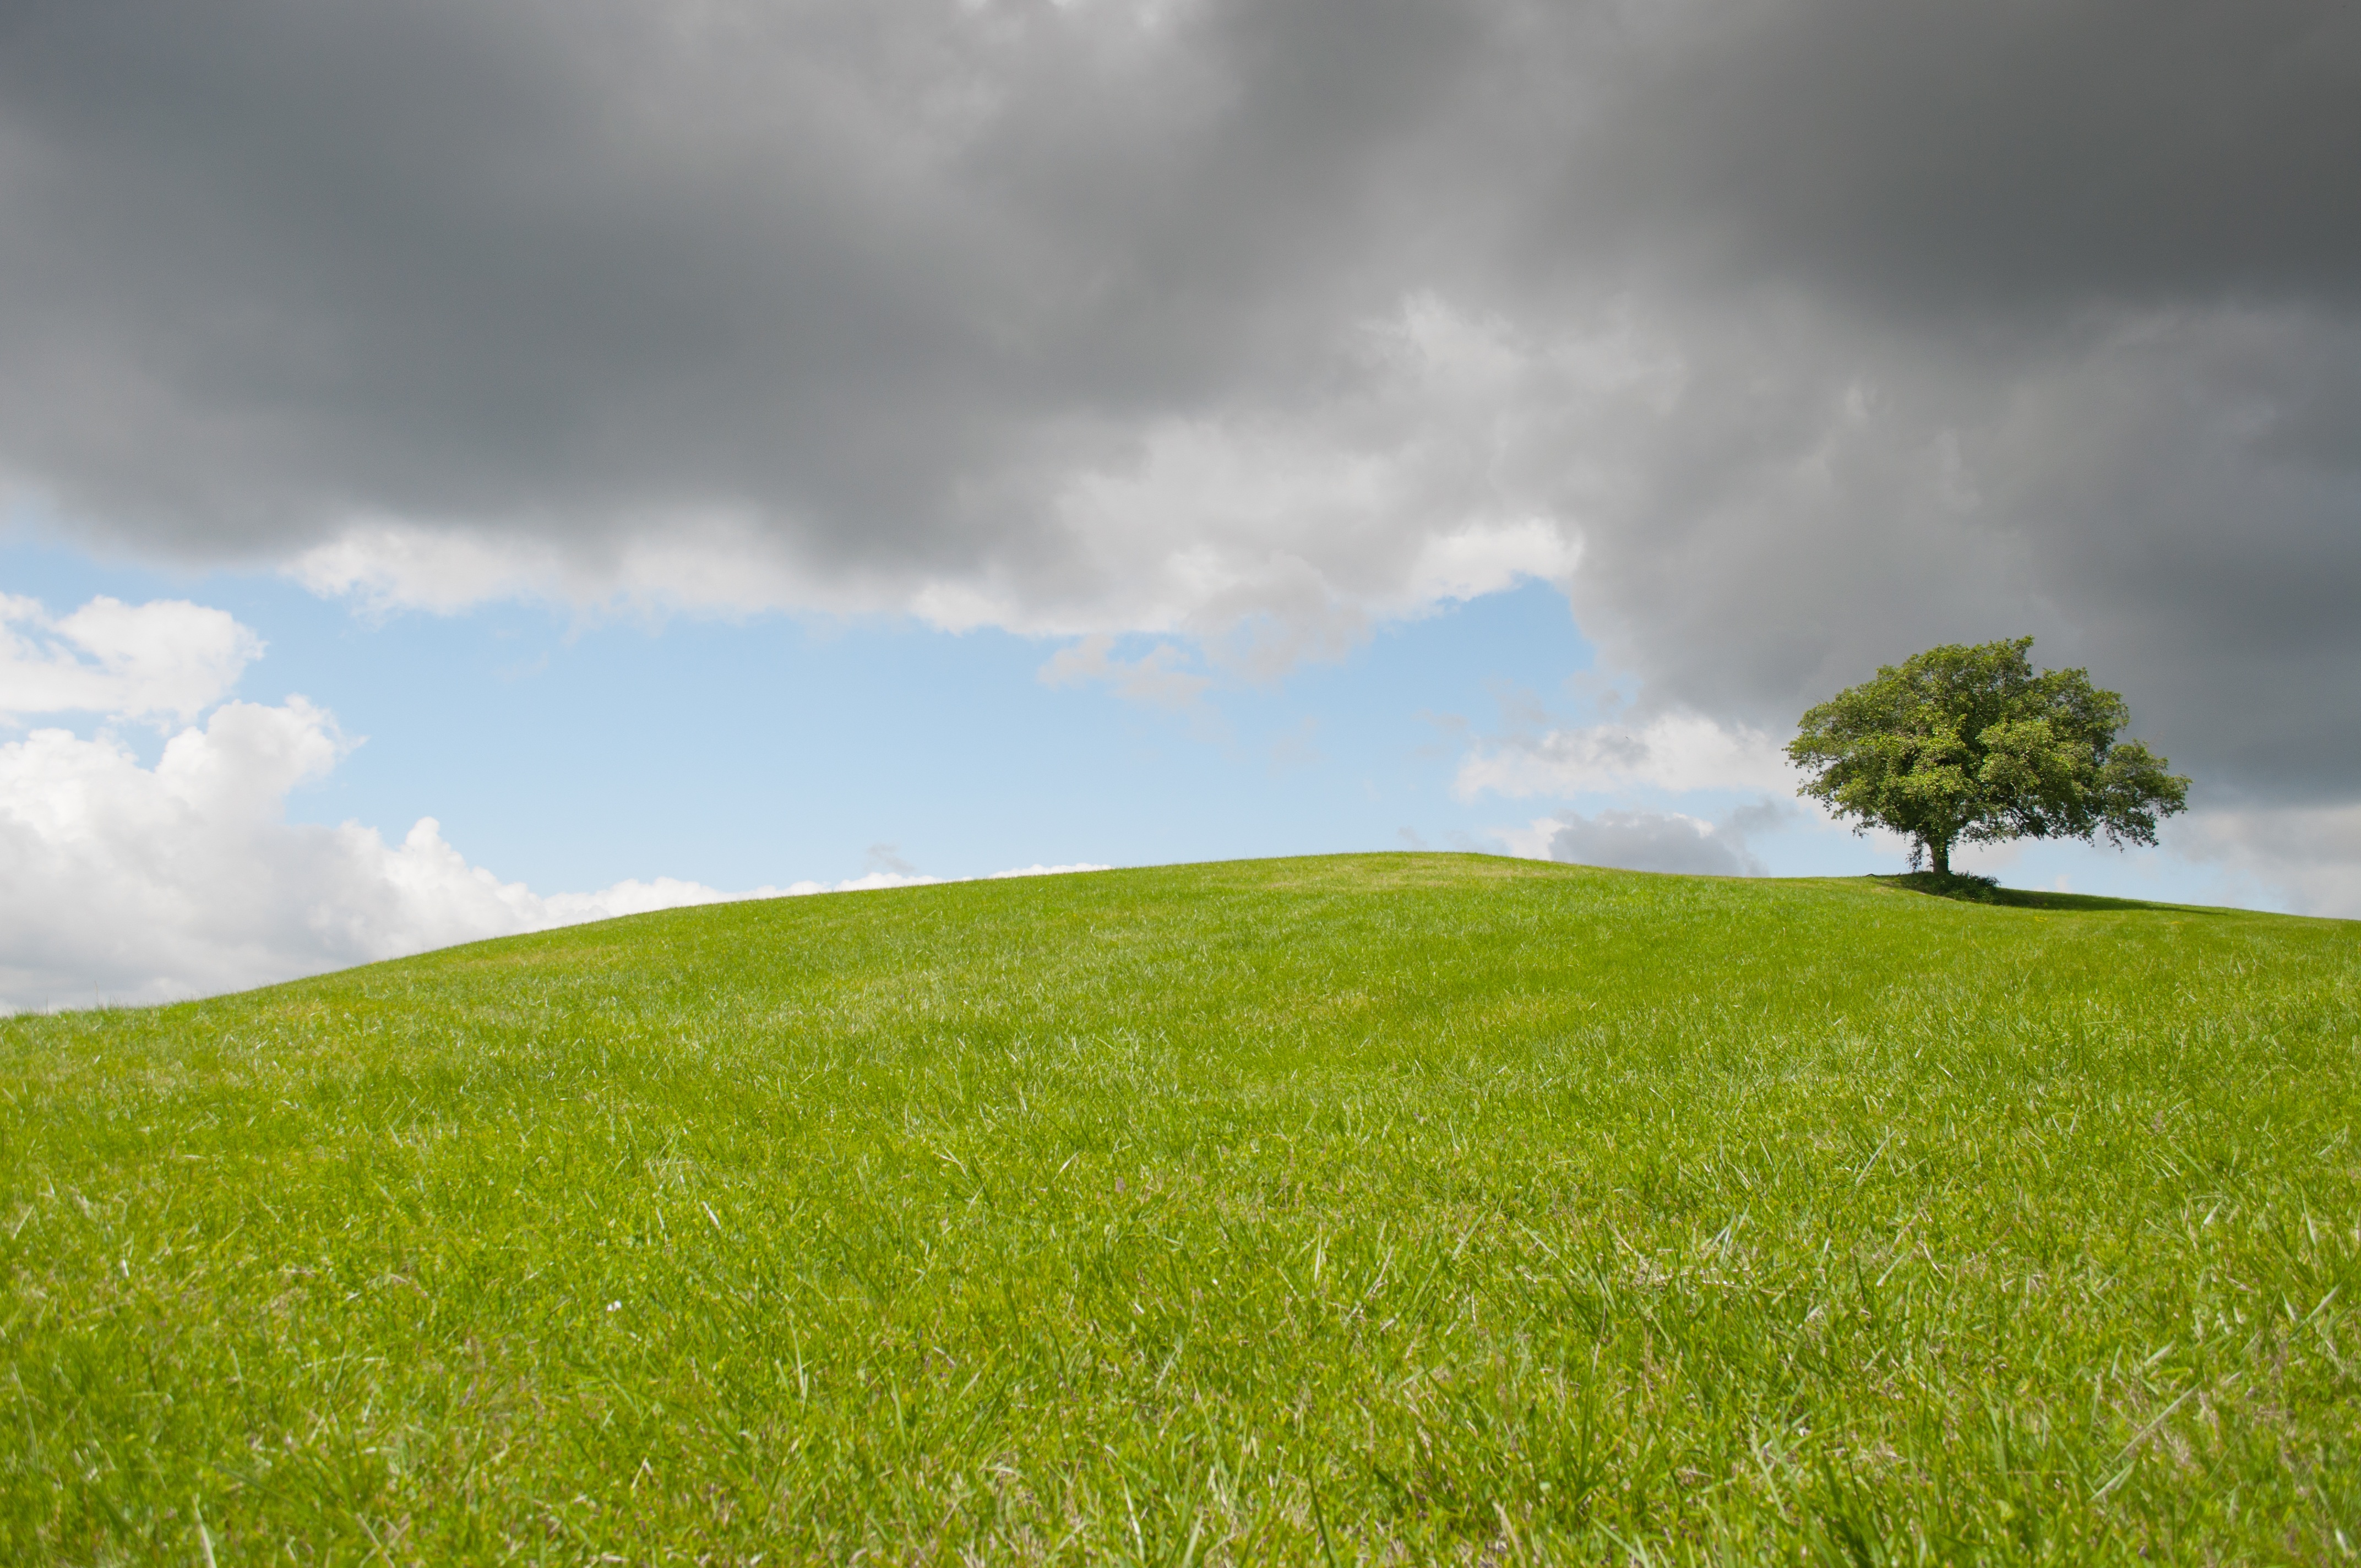
landscape, tree, nature, grass, outdoor, horizon, cloud, plant, sky, field, lawn, meadow, prairie, countryside, sunlight, morning, hill, wind, summer, environment, green, crop, pasture, peaceful, blue, agriculture, lonely, plain, eco, blue sky, clouds, grassland, plateau, habitat, ecosystem, steppe, rural area, meteorological phenomenon, natural environment, atmospheric phenomenon, grass family